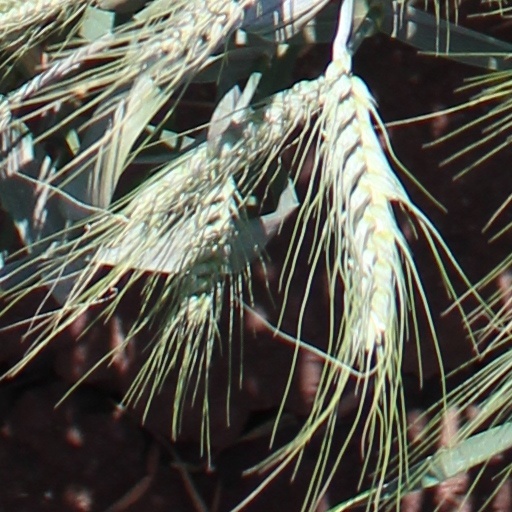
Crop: wheat